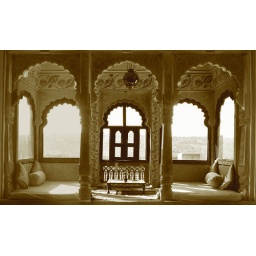
The exquisite window seat in our suite at the wonderful Castle Bijaipur heritage hotel in Rajasthan.